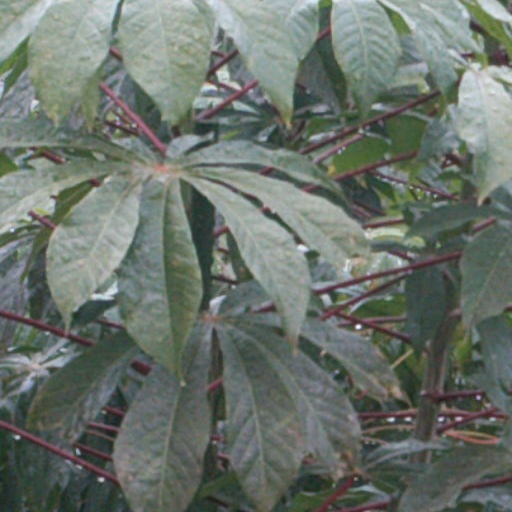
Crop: cassava